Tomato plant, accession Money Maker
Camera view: horizontal (90 deg, fisheye); turntable rotation: 210 degrees
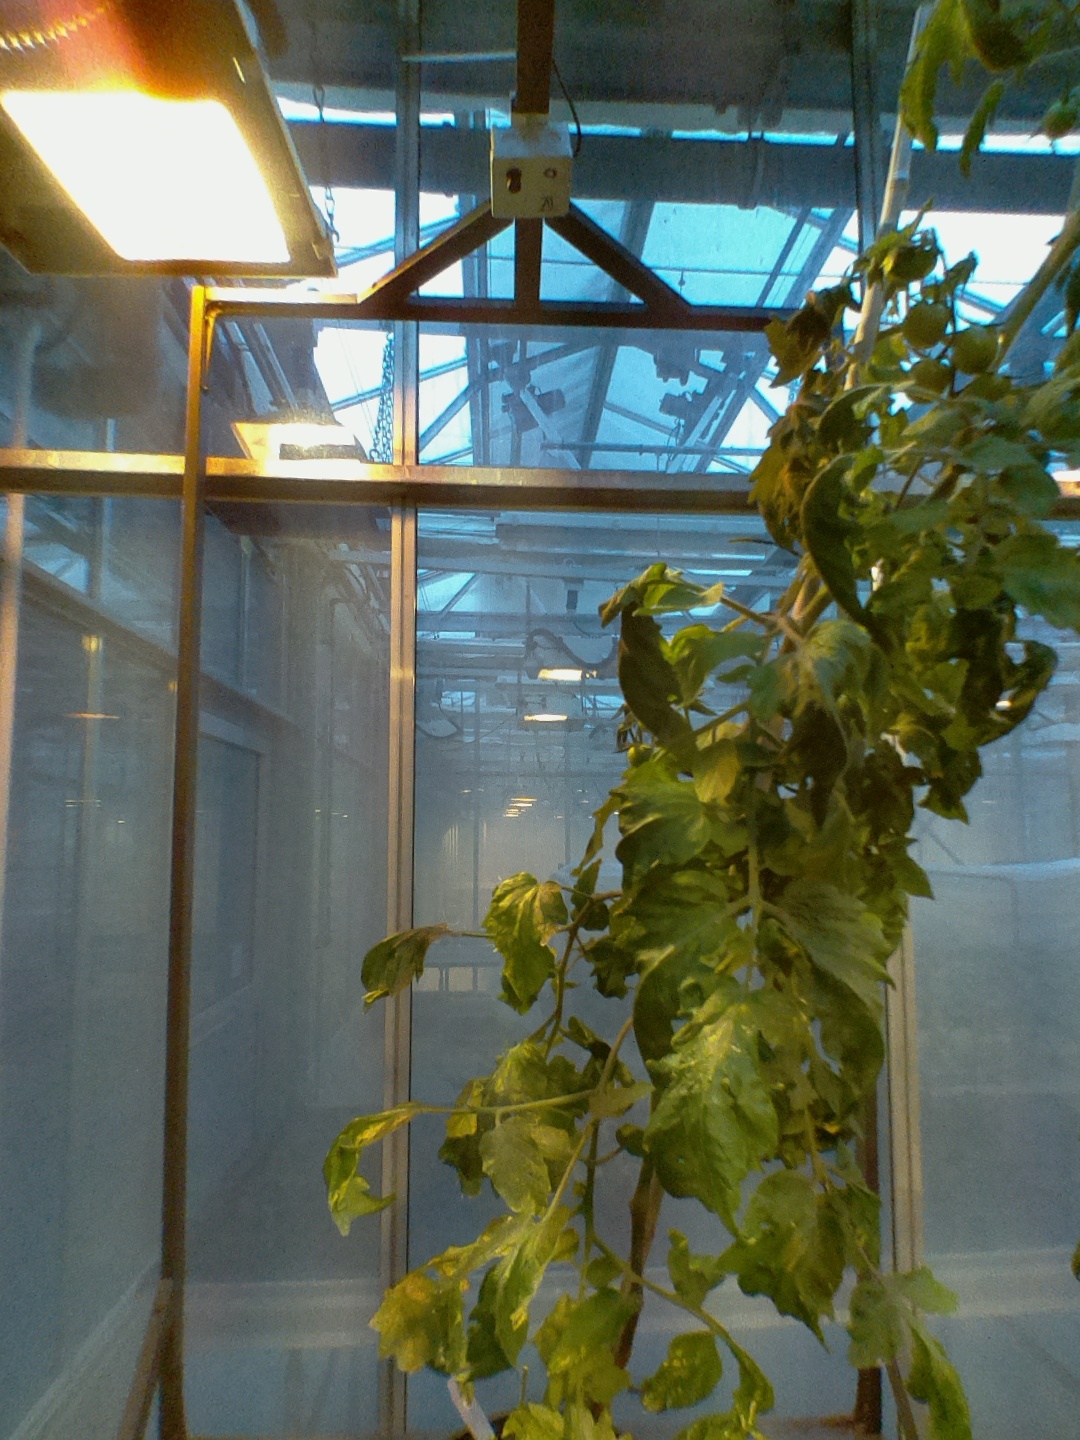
BBCH growth stage 71: 10%-20% of final fruit size